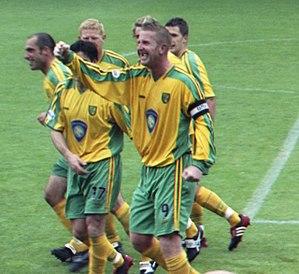
Iwan Wyn Roberts est un joueur de football international gallois qui évoluait au poste d'attaquant, avant de devenir ensuite entraîneur.